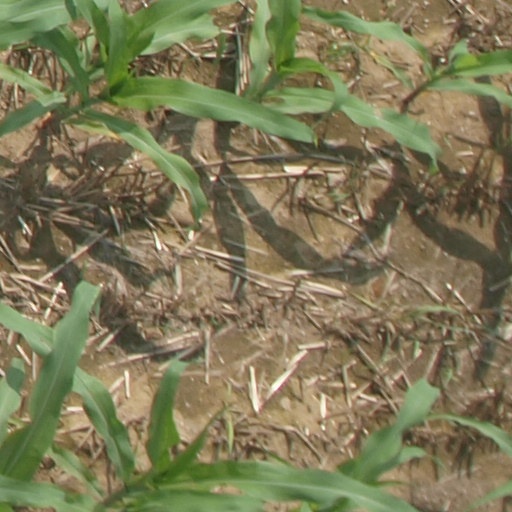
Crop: maize; corn